Leonardo's aerial screw

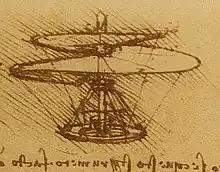
Detail of Leonardo's "aerial screw"

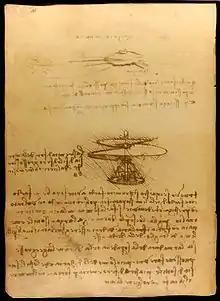
The page of Paris Manuscript B, folio 83v, that depicts Leonardo's aerial screw, held by the Institut de France

The Italian polymath Leonardo da Vinci drew his design for an "aerial screw" in the late 1480s, while he was employed as a military engineer by Ludovico Sforza, Duke of Milan from 1494 to 1499. The original drawing is part of a manuscript dated to 1487 to 1490 and appears on folio 83-verso of , part of the papers removed from the Biblioteca Ambrosiana in 1795 by Napoleon and still held by the Institut de France in Paris.